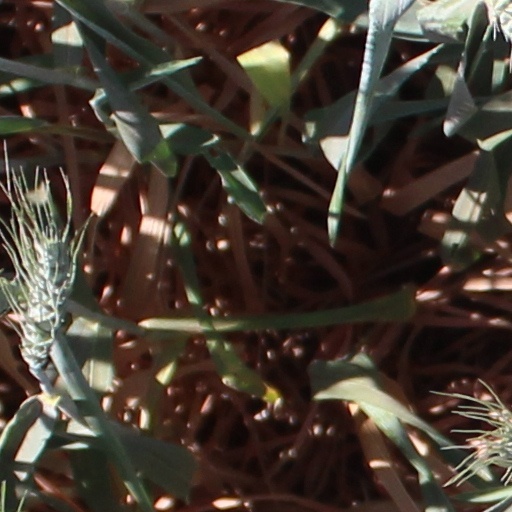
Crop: wheat